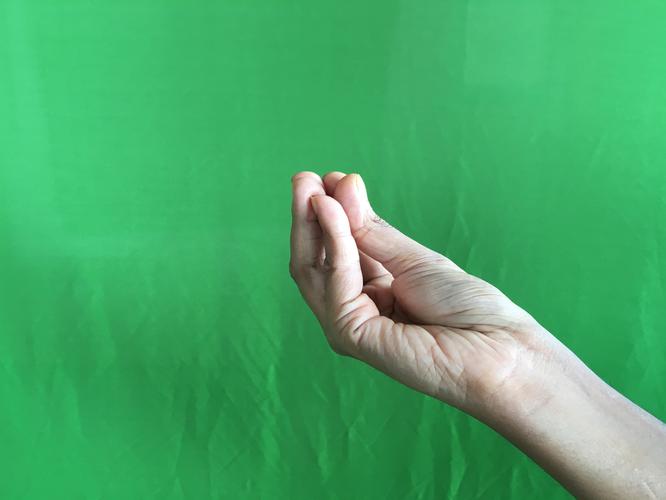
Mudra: Mukulam
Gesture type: single_hand